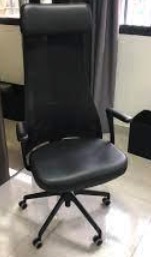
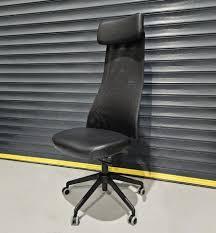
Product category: items_chair
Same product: yes